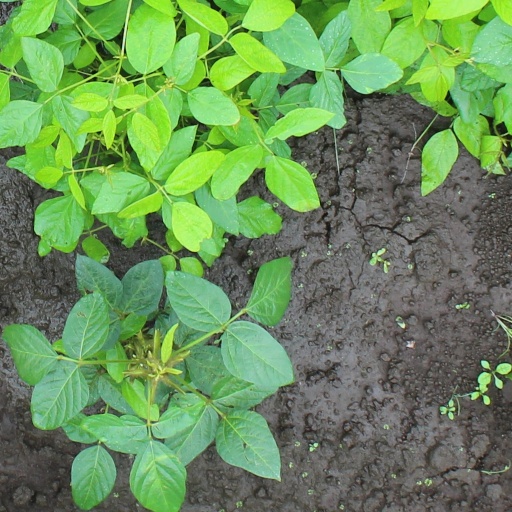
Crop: soybean